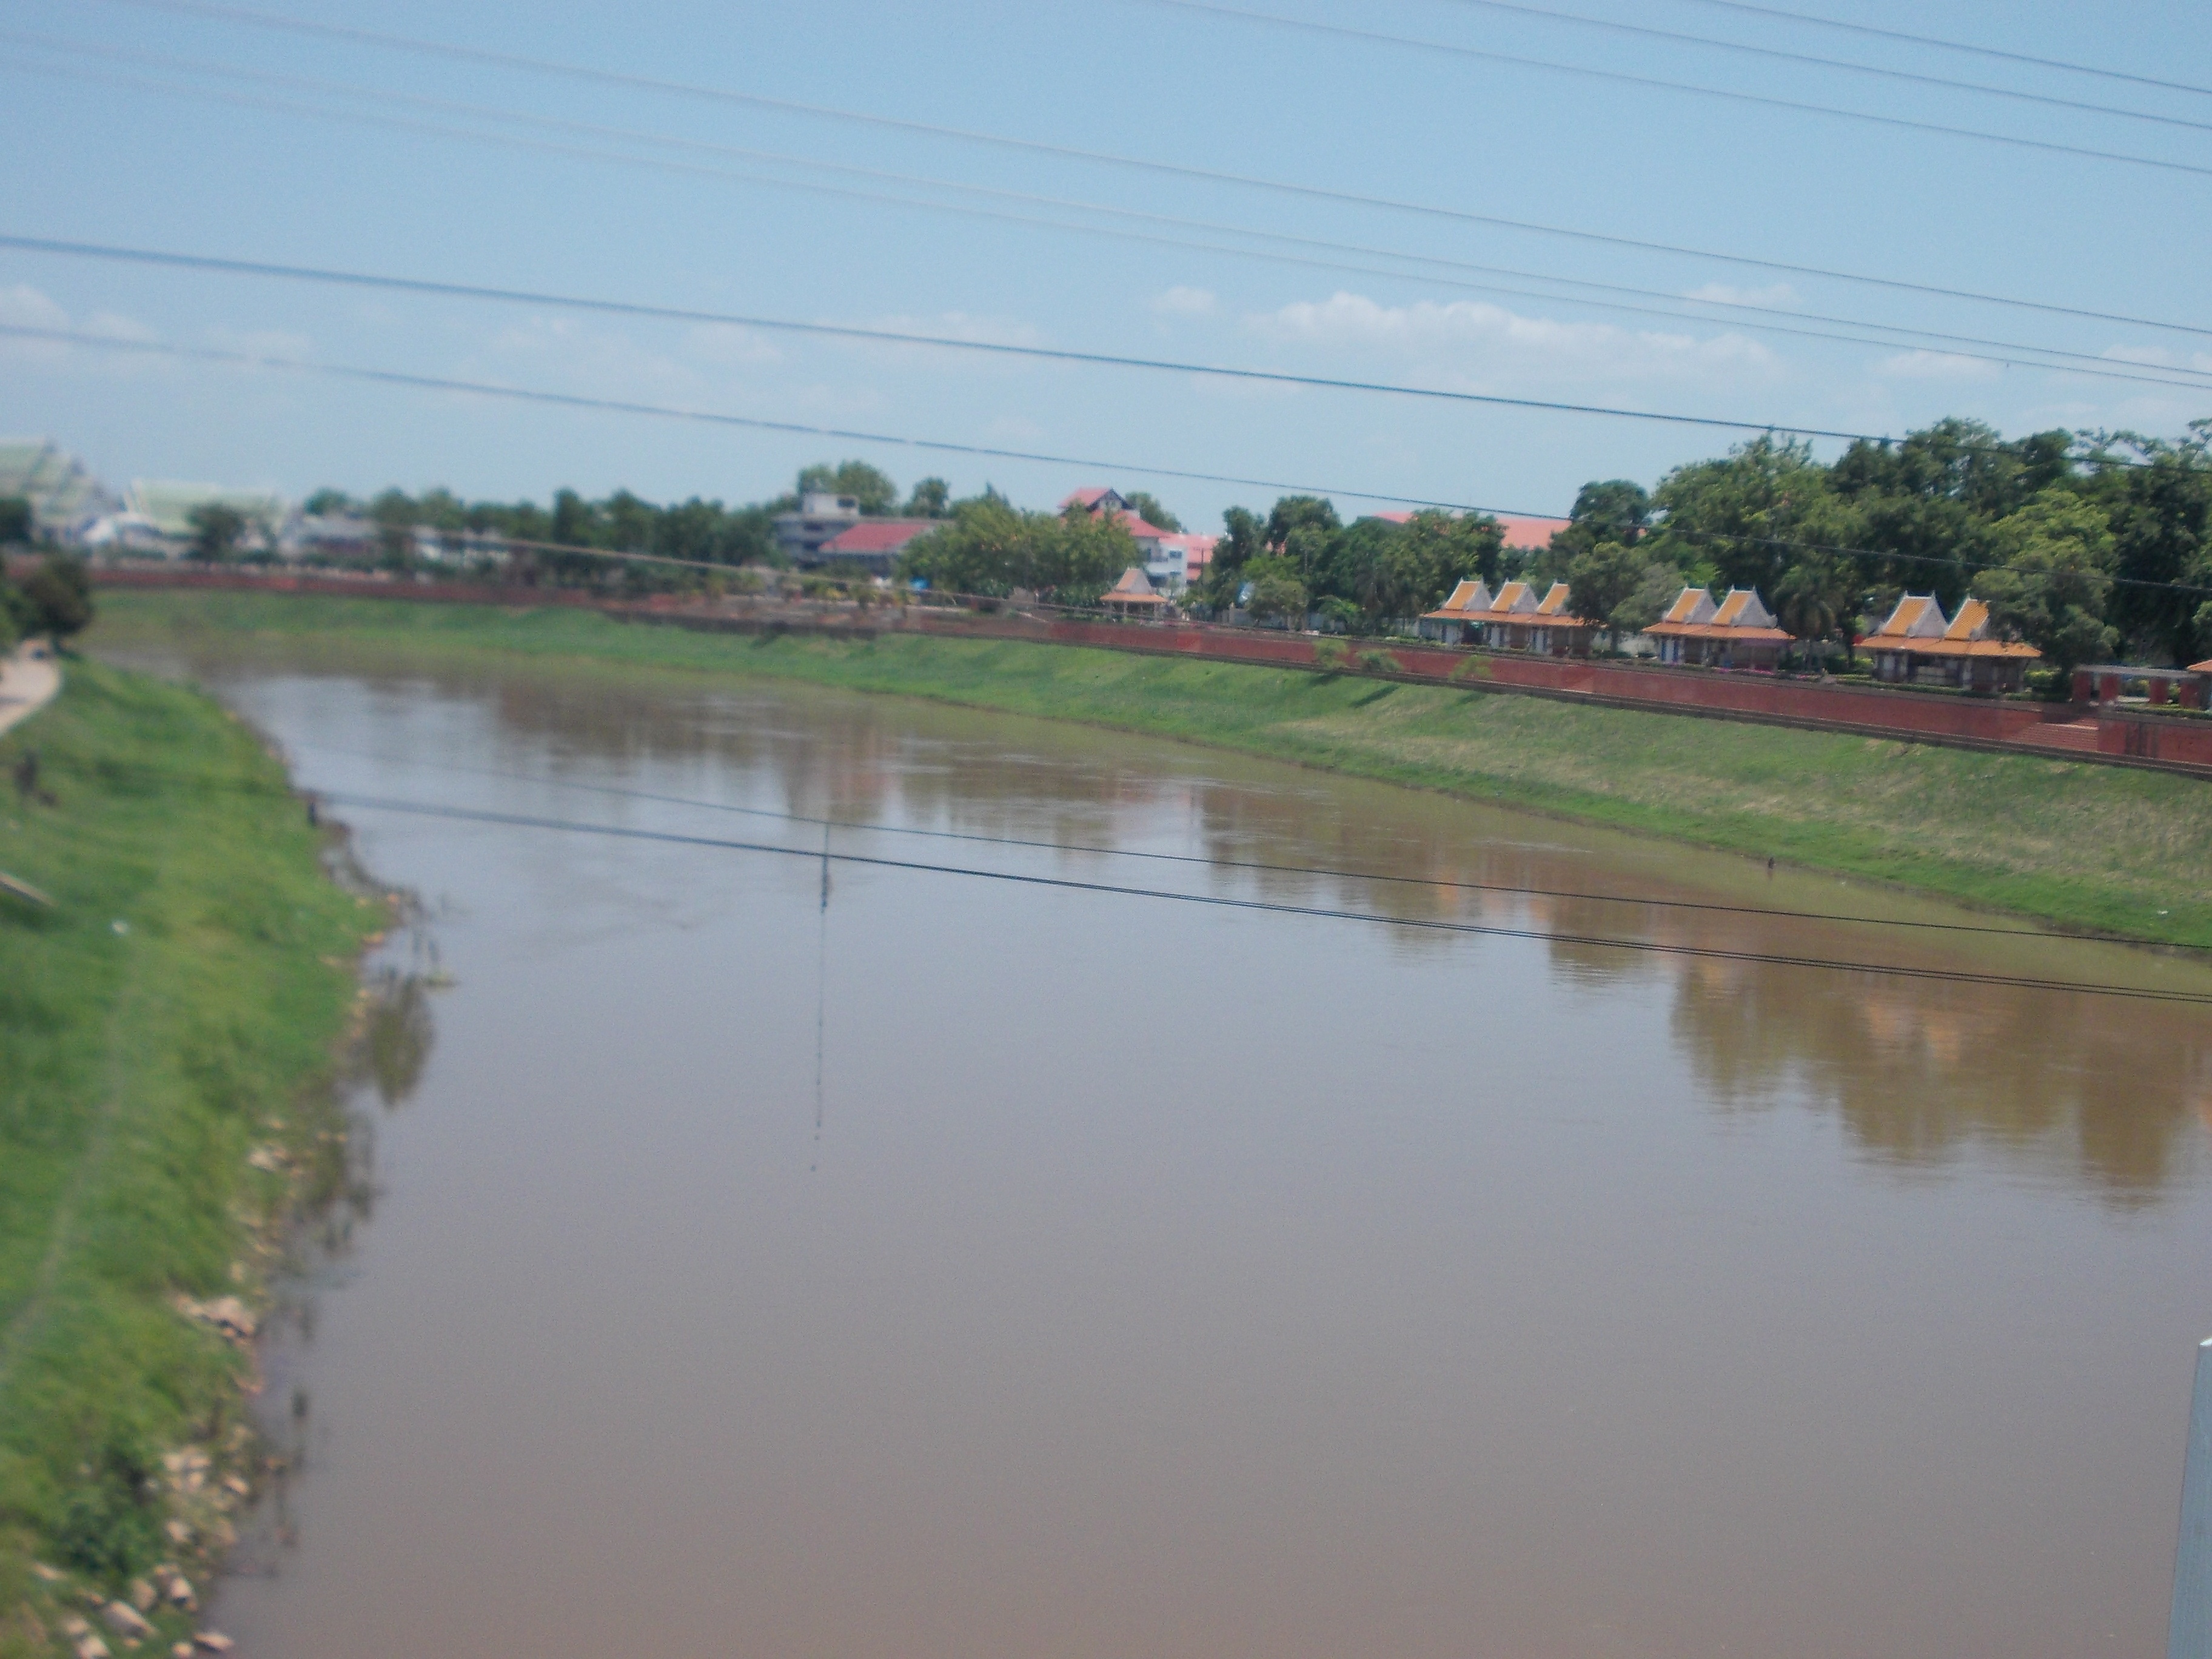
river, canal, pond, flood, reservoir, waterway, floodplain, disaster, event